SBB B 3/4

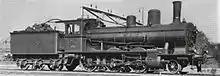
B 3/4 class locomotive number 1724

After the Second World War, the NS urgently needed equipment, the series SBB B 3/4 of the SBB was out of service. The NS bought 5 steam locomotives,